List of Komi Can't Communicate episodes

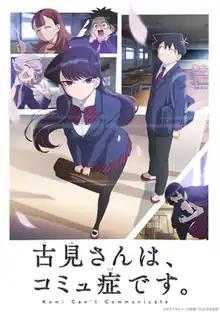
Key visual for the series

"Komi Can't Communicate" is an anime television series based on the manga series of the same name written and illustrated by . The series, produced by OLM, was announced in May 2021. The series was directed by Kazuki Kawagoe, with Ayumu Watanabe serving as chief director, scripts by Deko Akao, character designs by Atsuko Nakajima and music by Yukari Hashimoto. The series aired on TV Tokyo from October 7 to December 23, 2021. Netflix streamed the series worldwide on a weekly basis from October 21, 2021, to January 6, 2022. performed the series' opening theme "Cinderella", while performed the series' ending theme "Hikare Inochi".